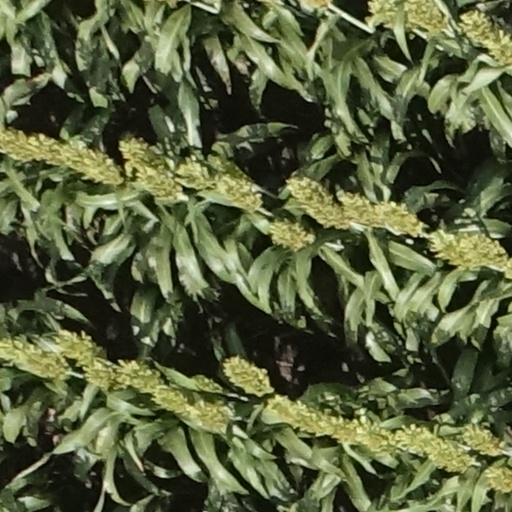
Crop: sorghum